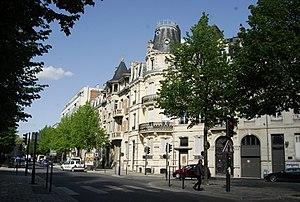
Boulevard Foch, à droite, rue de la Tirelire
Le boulevard Foch est une voie de la commune de Reims, située dans le département de la Marne, en région Champagne-Ardenne.